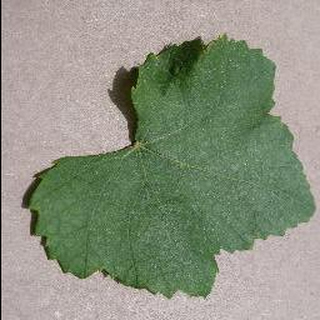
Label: healthy_grape